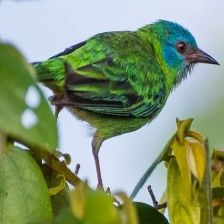
Species: BLUE DACNIS
Scientific name: DACNIS CAYANA